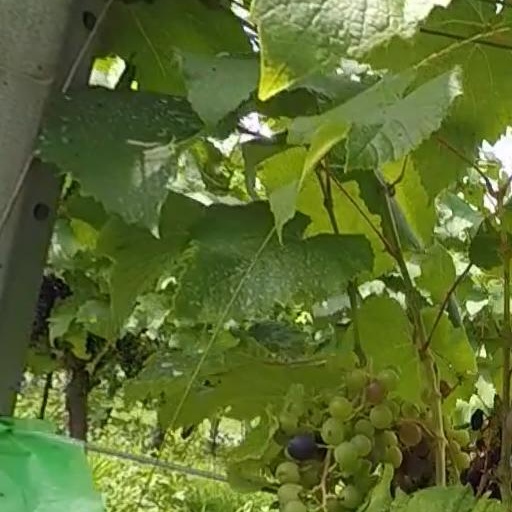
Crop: grape